Syangboche Airport

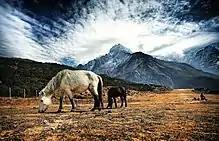
Syangboche airstrip

Syangboche Airport (Nepali: स्याङ्बोचे हवाइ-मैदान) is a domestic airport located in Namche Bazaar serving Solukhumbu District, a district in Koshi Province in Nepal. Syangboche Airport’s first and foremost challenge is its elevation at ; it is exposed to some of the most extreme and capricious weather conditions in the world, with heavy winds, fog and snowfall.